Olney Arnold

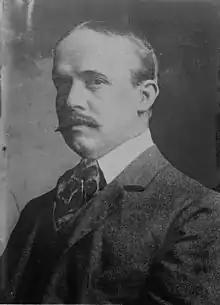

Olney Arnold (September 8, 1861 - March 5, 1916) was the United States Ambassador to Egypt from 1913 to 1916. In 1908 he was a member of the Rhode Island House of Representatives.